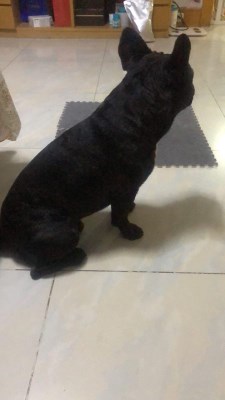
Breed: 1121-n000002-French_bulldog